Gladys, Baroness Swaythling

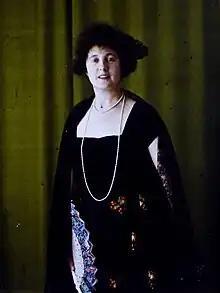
Autochrome portrait by Auguste Léon, 1921

Gladys, Baroness Swaythling OBE DStJ ("née" Goldsmid; 4 December 1879 8 January 1965), was a prominent member of the British Jewish community, a philanthropist and wife of Louis Montagu, 2nd Baron Swaythling.